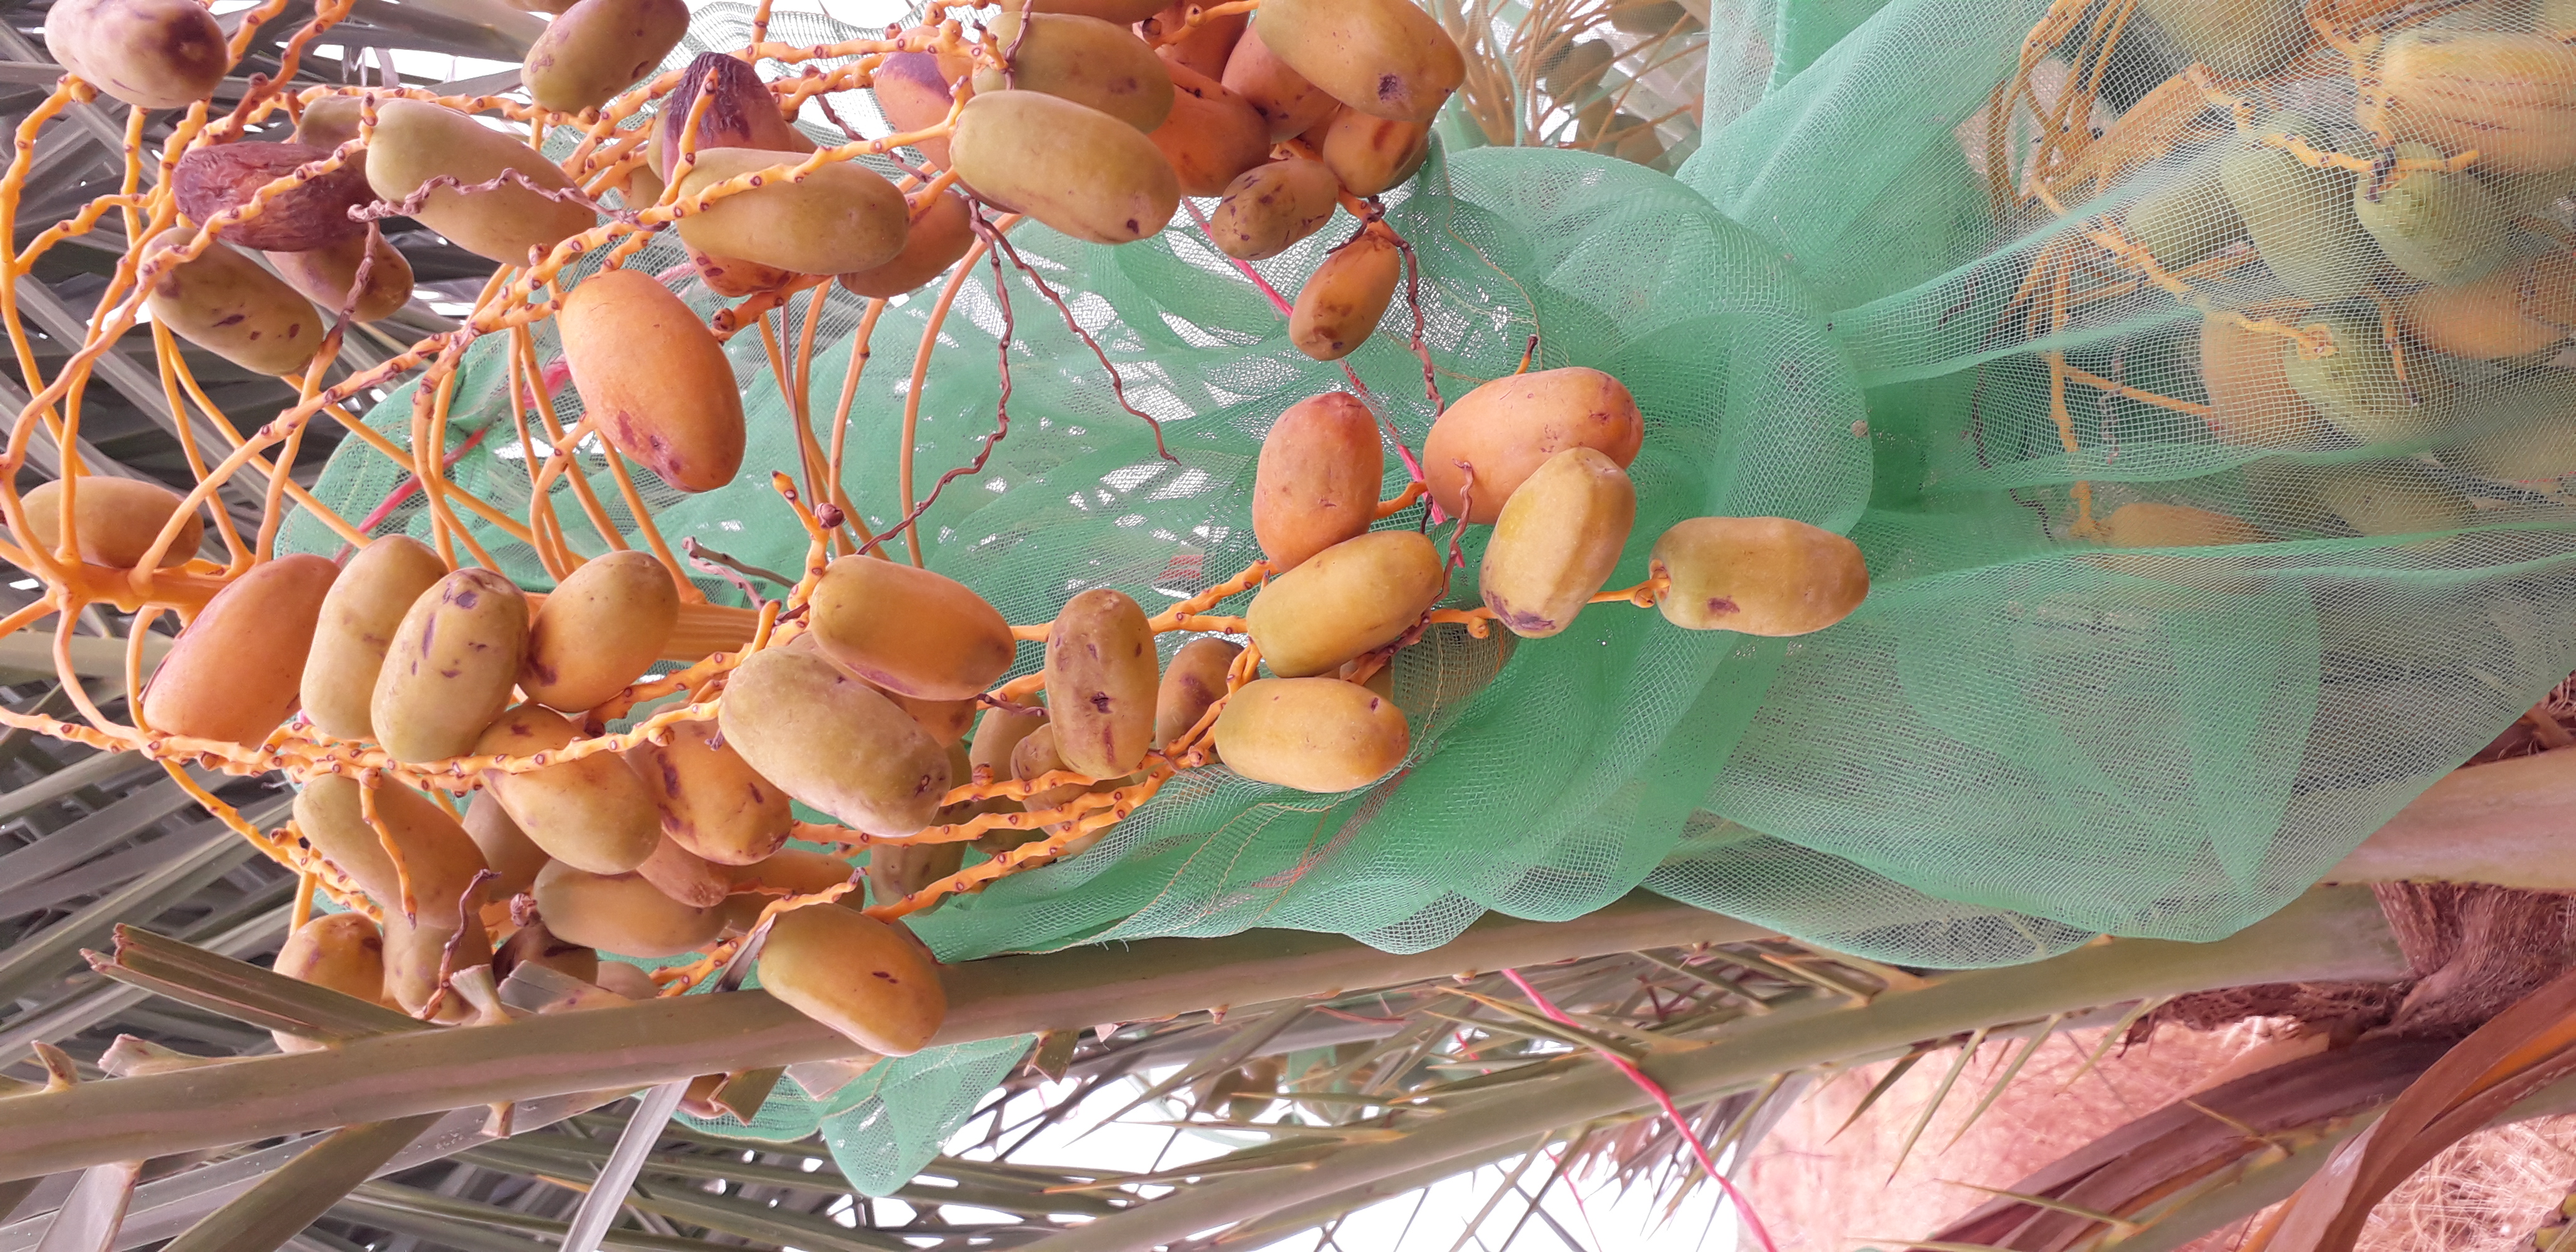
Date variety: Boumajhoul